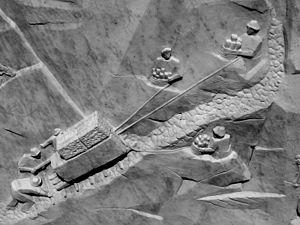
Le marbre de Carrare est un type de marbre, extrait des carrières des Alpes apuanes sur le territoire de Carrare, universellement connu comme un des marbres les plus prisés pour sa blancheur sans trop de veinage.
Colonnata est le nom d'une frazione de la commune de Carrare, situé à 532 mètres d'altitude, sur les versants des Alpes apuanes, en Toscane : le site est mondialement connu pour ses carrières de marbre et sa production de lard.